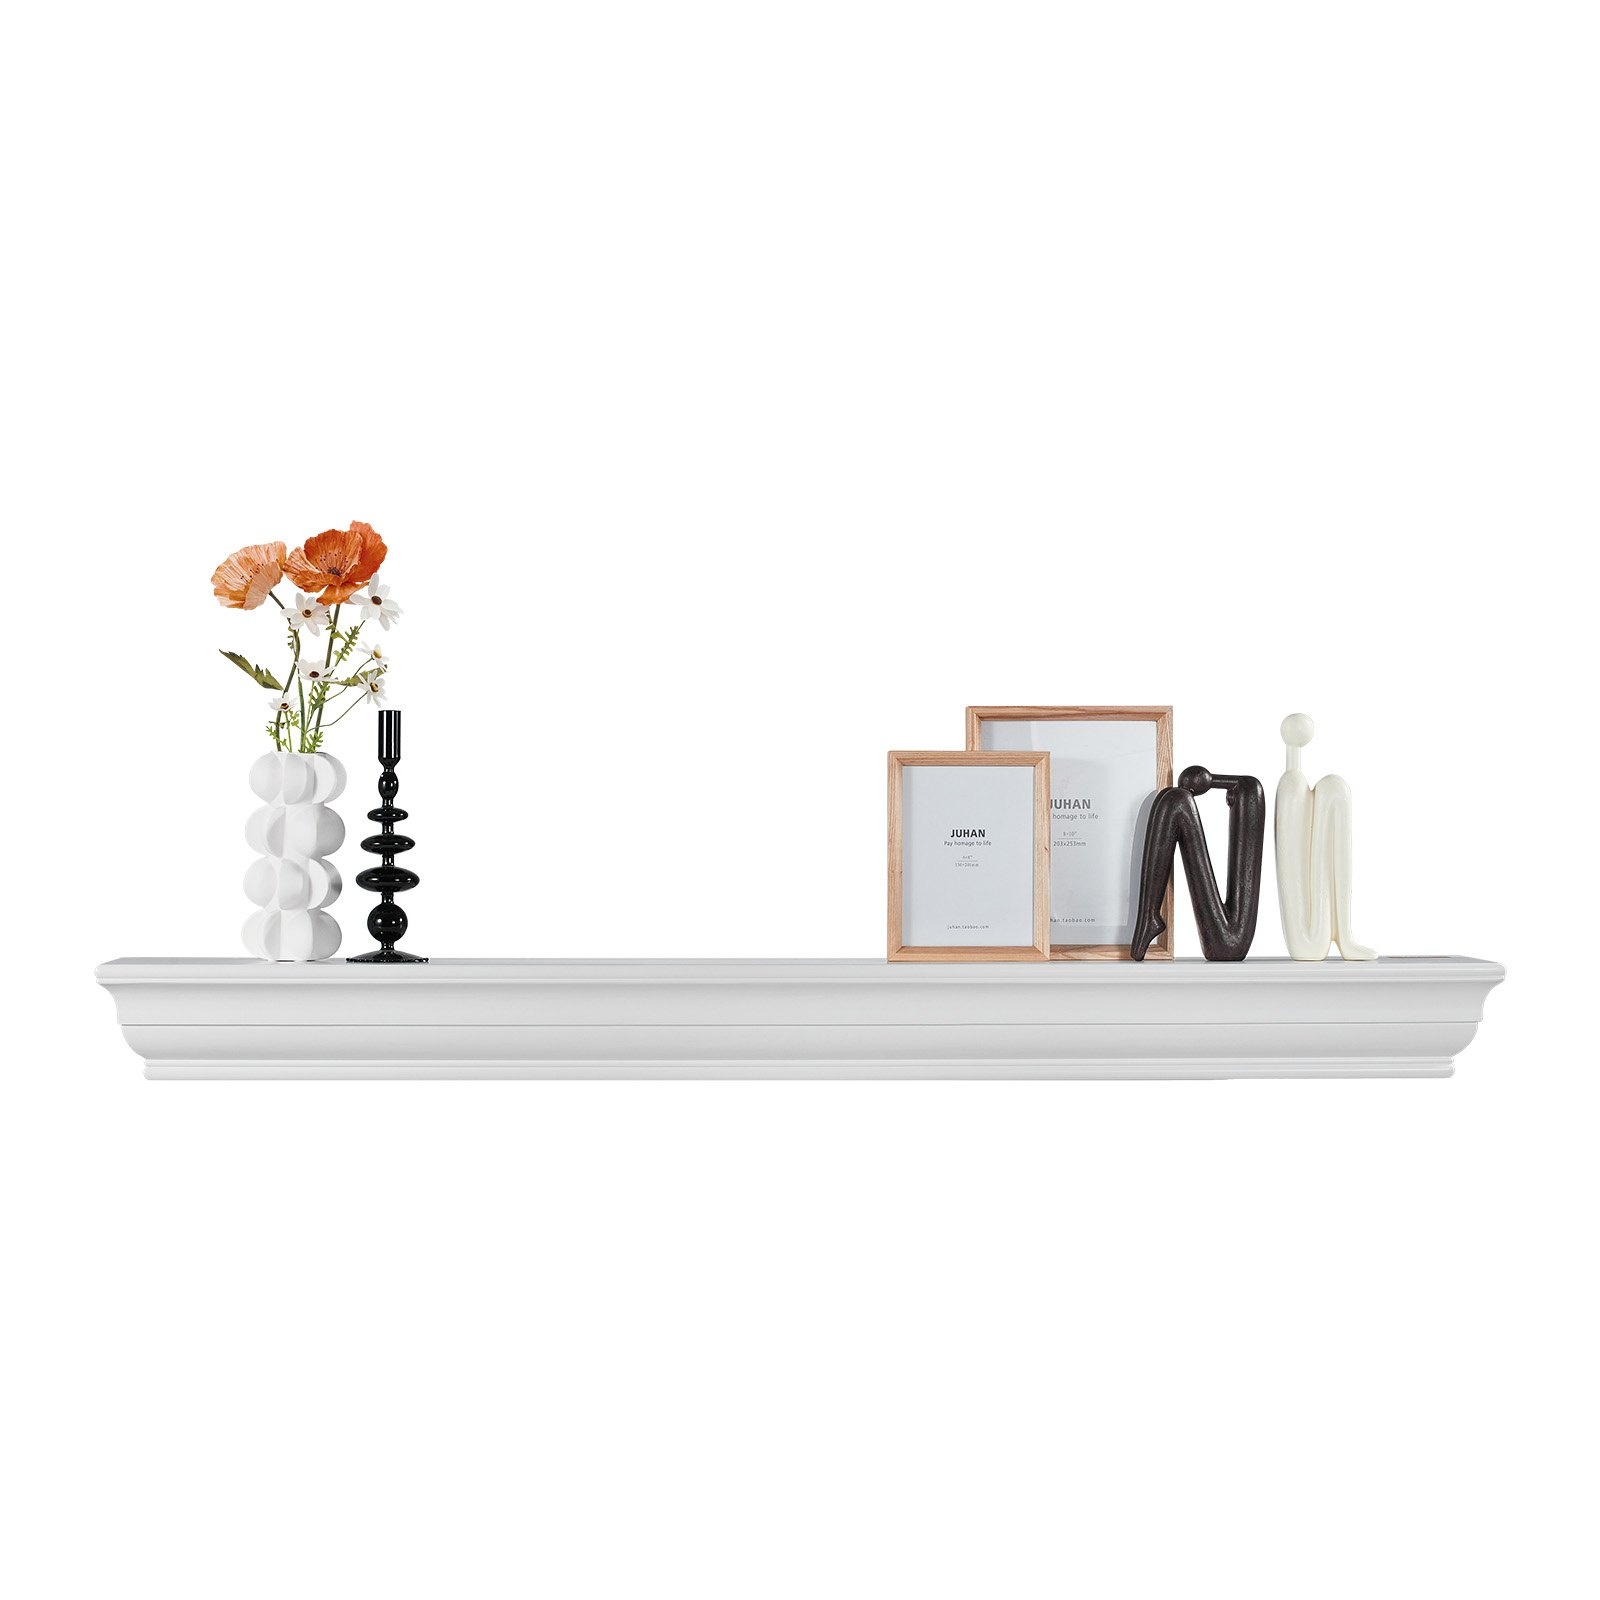
Repisa flotante de madera para chimenea VEVOR 60" en color blanco
VEVOR Estante flotante de madera para repisa de chimenea, 60", color blanco, cálido y elegante Especificaciones detalladas Estructura de madera natural Instalación sencilla Uso versátil Consejos útiles Capacidad de carga: 50 lb/22,7 kg, Color: Blanco, Número de modelo del artículo: WT60-8-5, Material: Madera de pino, Peso neto: 18 lb/8,15 kg Specifications: - Length: 164.5 in, Width: 24.5 in, Height: 18.0 in
Brand: DISTRIBUIDORA TOOLCOMEX SA DE CV
Category: Home & Garden > Fireplace & Wood Stove Accessories > Log Rack & Carrier Accessories > Adjustable Shelves